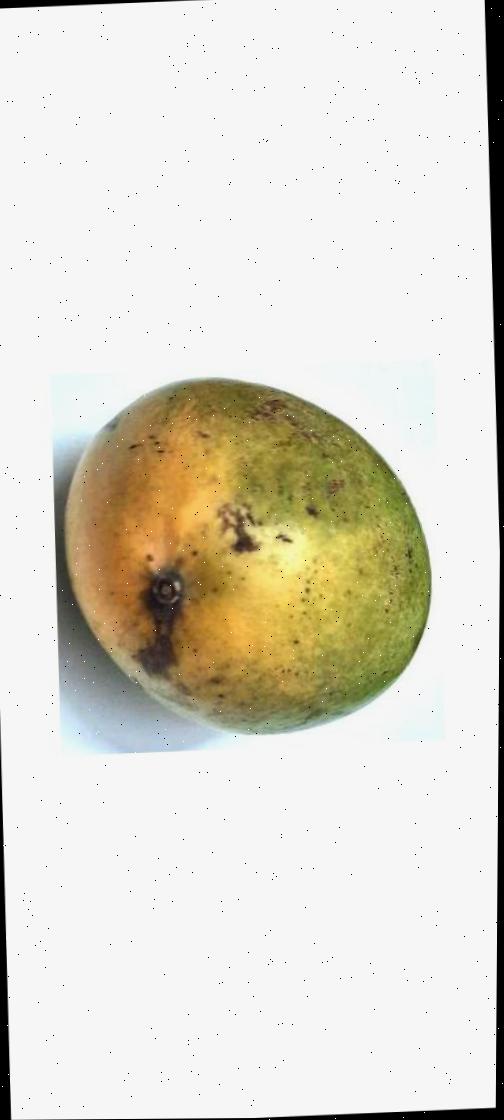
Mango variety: Rupali